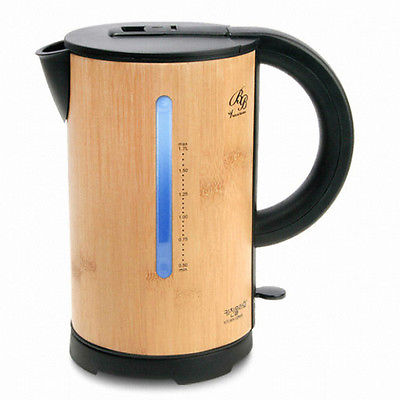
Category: kettle